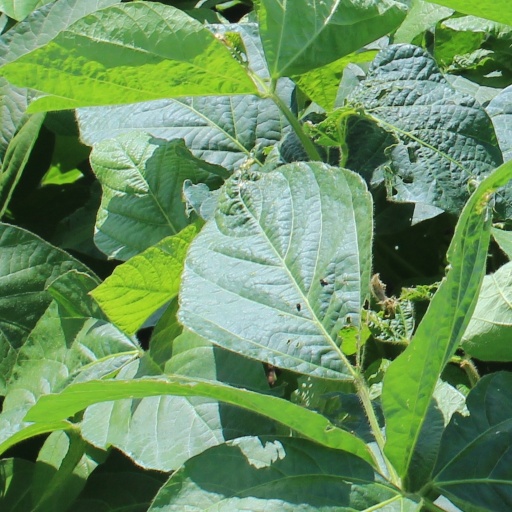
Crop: soybean